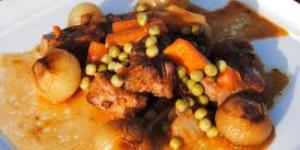
ragu de vaca con verduras